Ellen Hall

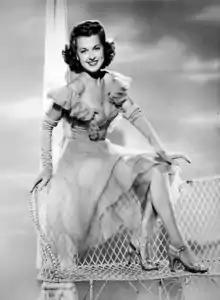
Hall in 1943

Ellen Hall was an American actress and showgirl. She was introduced to the film industry when her mother, Ella Hall, got an uncredited cameo as a nurse in the 1930 Universal production "All Quiet on the Western Front".